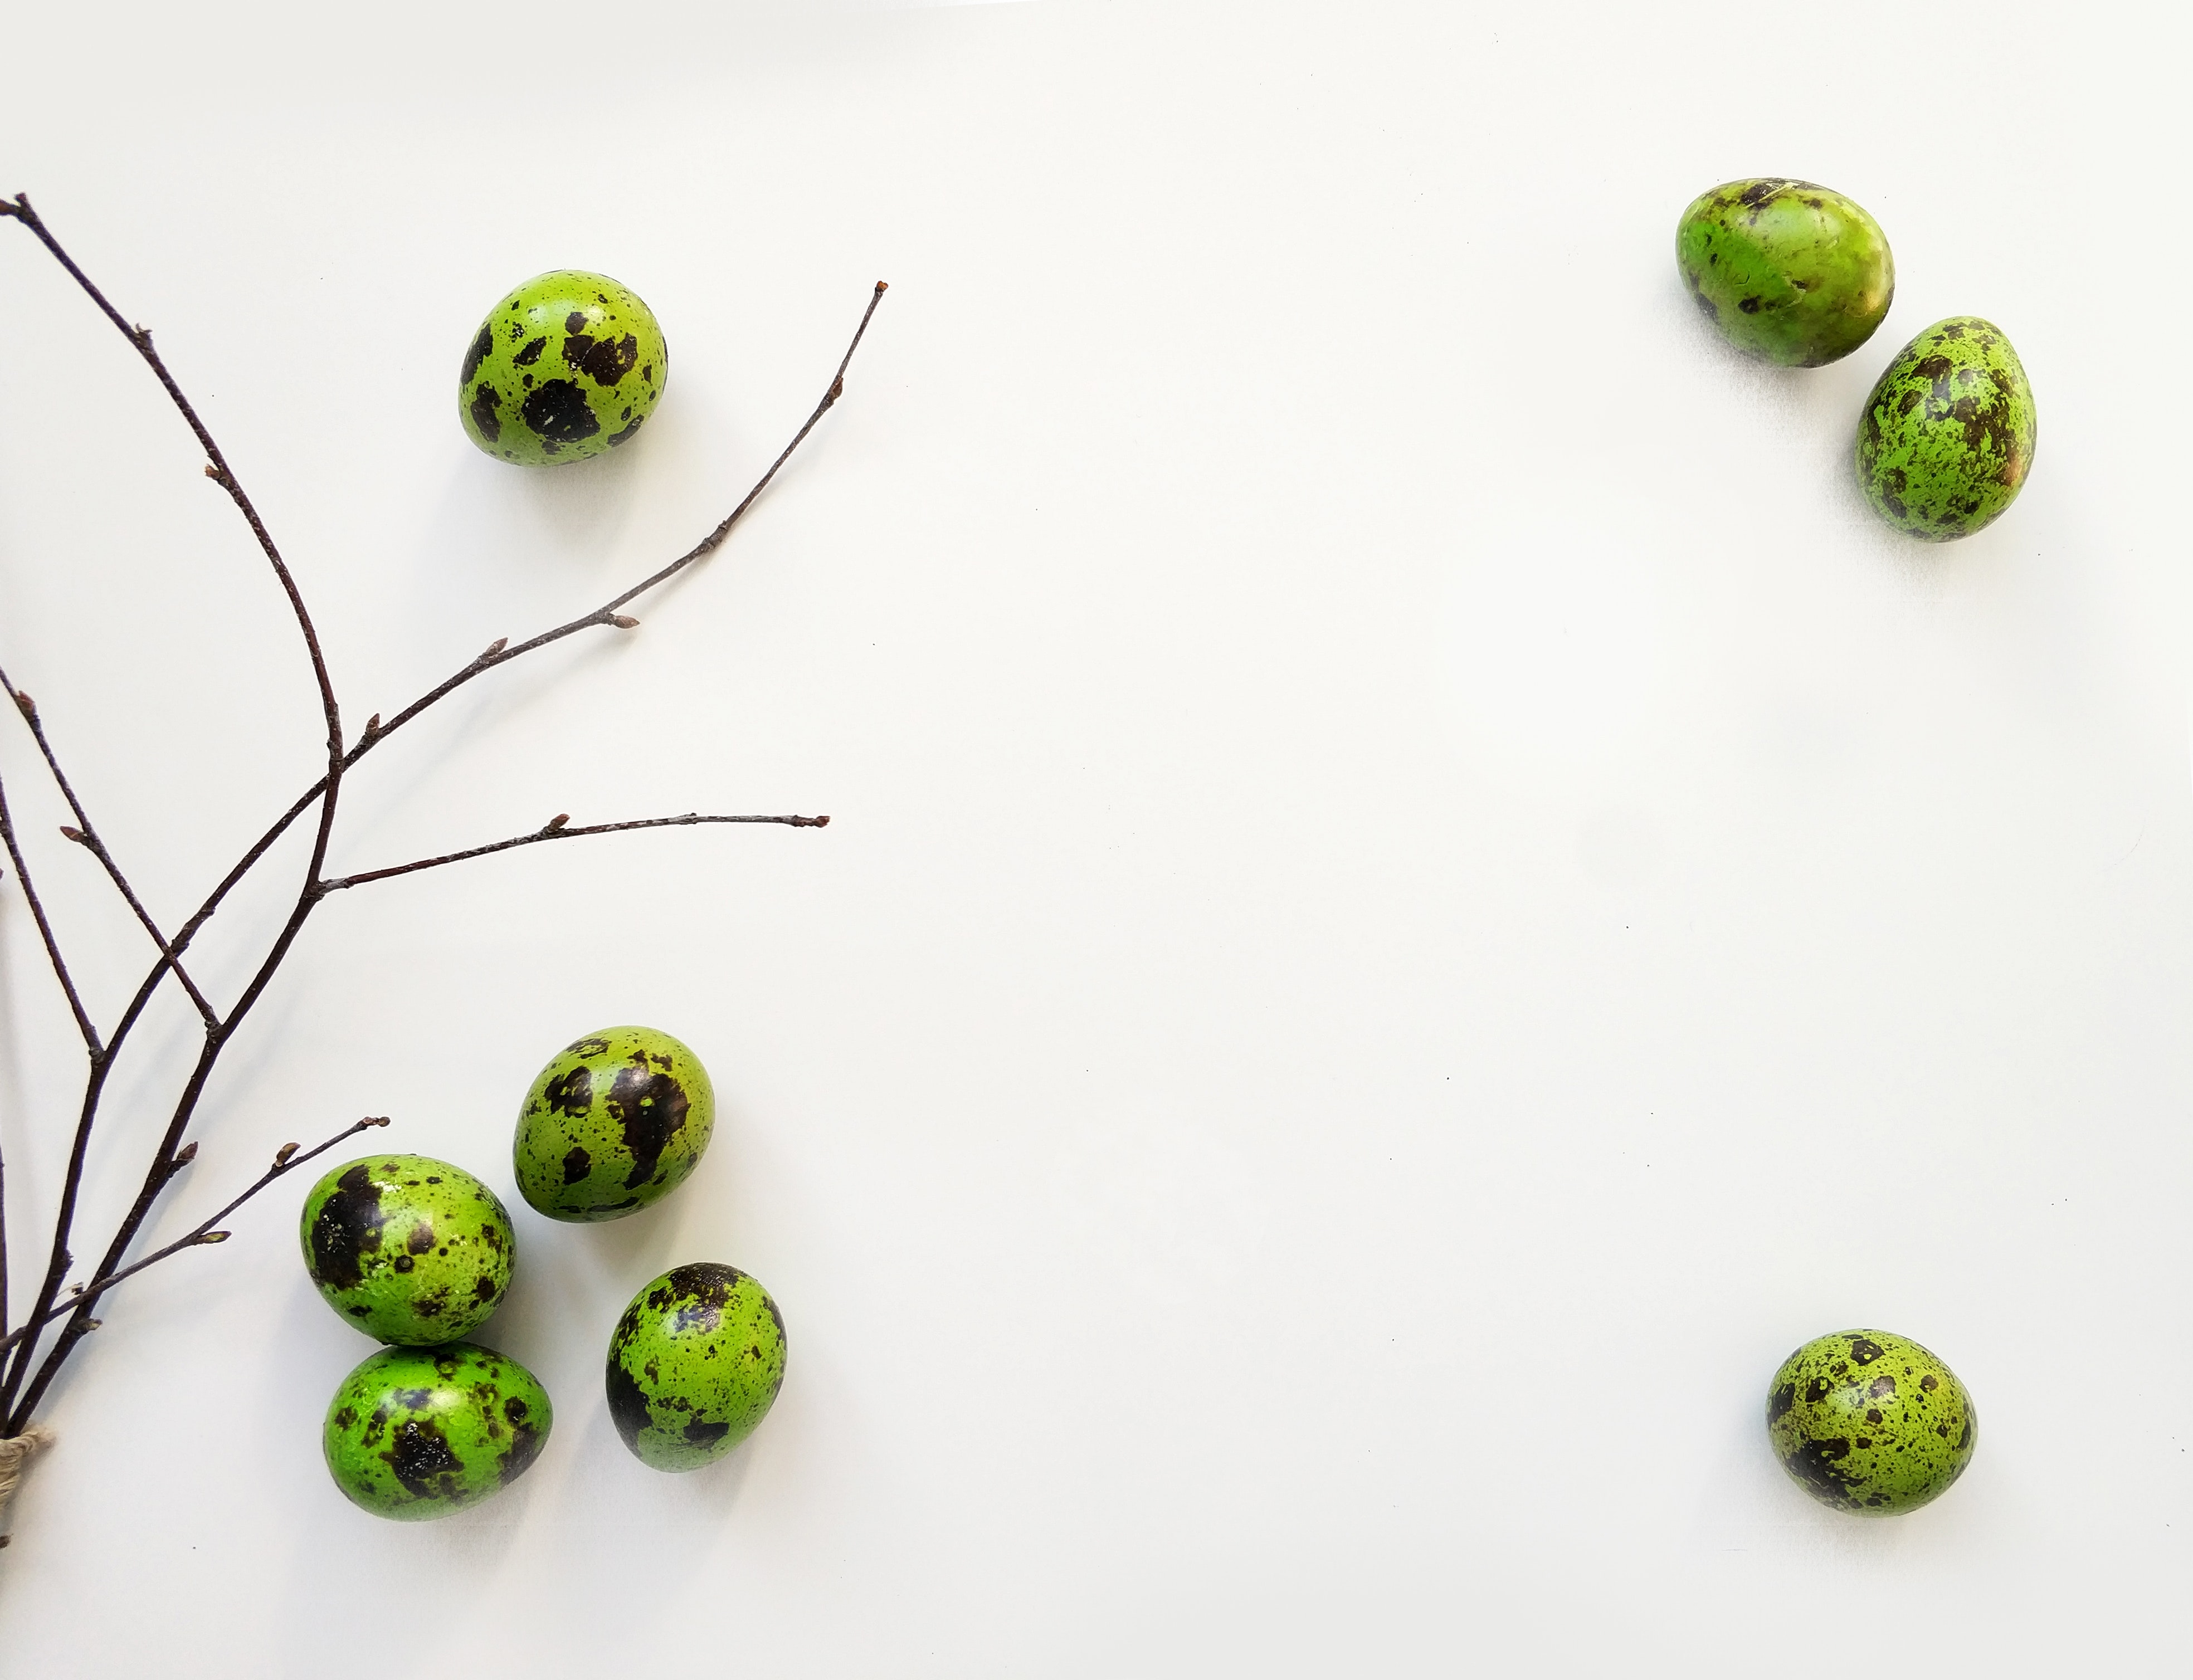
green, plant, fruit